Historical Left

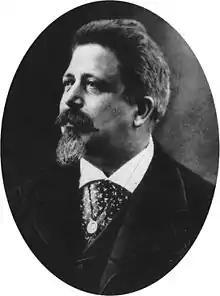
Benedetto Cairoli

The decline of Cairoli opened the door to Depretis, who was chosen to form a new government. During this long term from 1881 to 1887, the Left led by Depretis achieved a series of success, like the manhood suffrage toward the low-educated citizens and the adoption of protectionism to favour the development of textile, iron and steel industries while facing many internal and international troubles. Particularly, the executive faced the difficult relationship with Austria that showed an anti-Italian attitude despite the common adhesion to the Triple Alliance with Germany, and ended the Italian international isolation. Another problem was the rupture with the radical-progressive Left led by Giuseppe Zanardelli and Francesco Crispi, who formed with other dissidents The Pentarchy, allied with the Historical Far Left, forcing the majority to fully embrace the "trasformismo", opening the government to the Right. Depretis was also unable to start a colonial empire in Africa after the defeat in the Battle of Dogali in 1887. Despite the victory in the election of 1886, the Left was tested by decline of "traformismo", with many opportunist Right politicians who joined in the Liberal Constitutional Party, causing the necessity of Depretis to find an agreement with Crispi and Zanardelli.